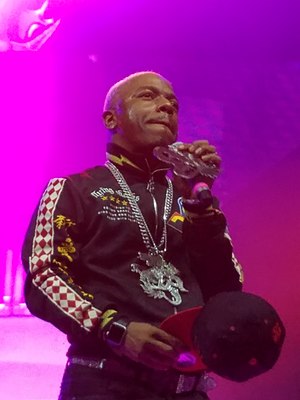
Sisqó
Mark Althavean Andrews, bedre kendt som Sisqó er en R&B-sanger fra USA.